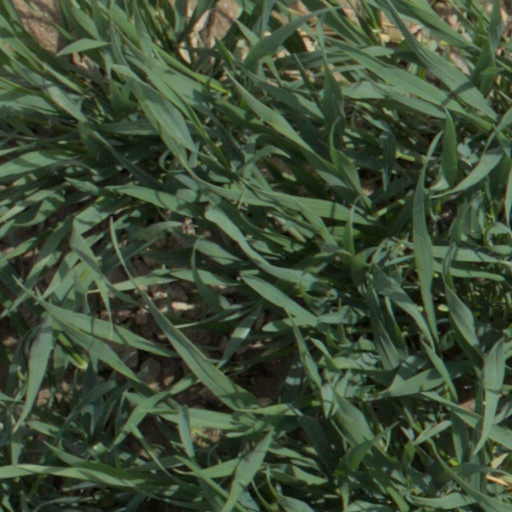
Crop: wheat